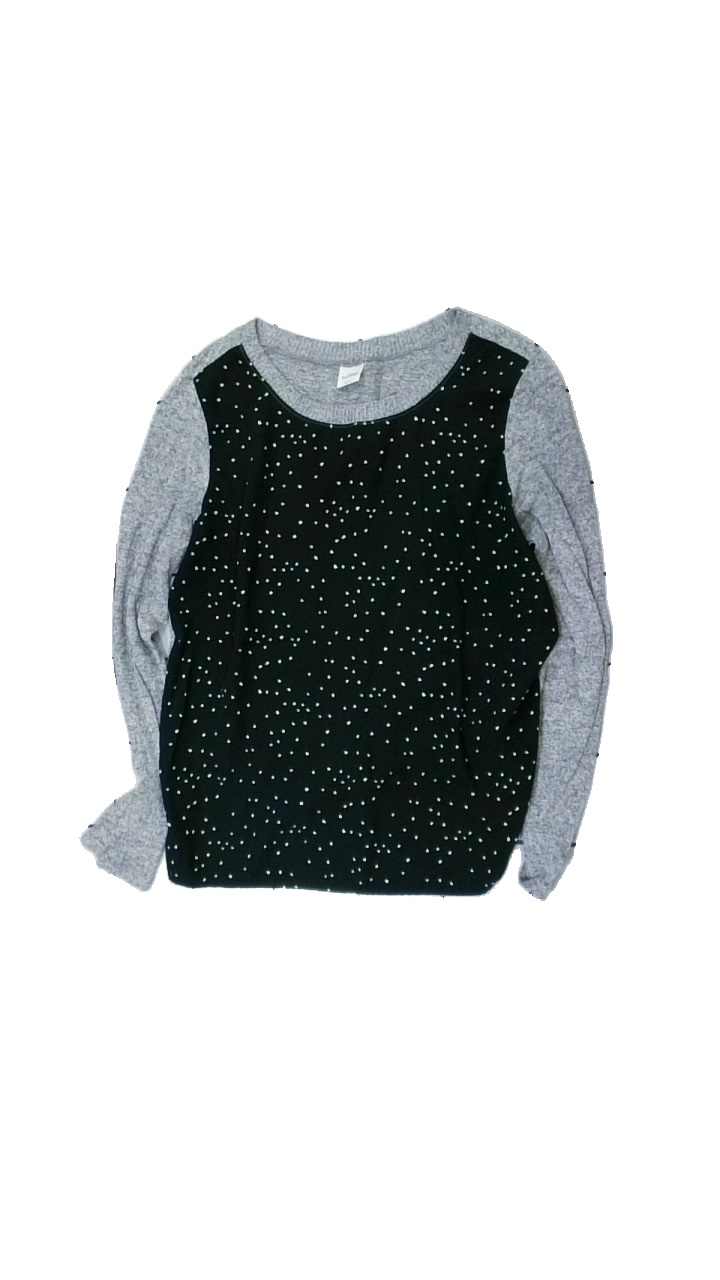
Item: Sweater (Ladies)
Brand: Kaileigh
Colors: Black, White, Grey
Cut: Regular, C-collar
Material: Body: 100% viscose; chest: 100% polyester
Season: All
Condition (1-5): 3
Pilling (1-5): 4
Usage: Reuse
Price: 50-100